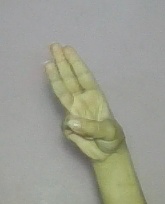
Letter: thaa